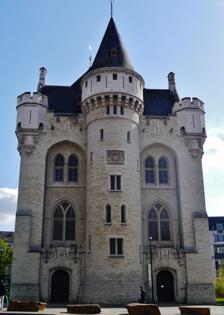
Building: Halle Gate
Country: Belgium
Year built: 1381
Former city gate and current museum in Brussels, Belgium Halle Gate Porte de Hal ( French ) Hallepoort ( Dutch ) Part of Second City Walls of Brussels Brussels , Belgium The Halle Gate Halle Gate Show map of Brussels Halle Gate Show map of Belgium Coordinates 50°49′59″N 4°20′41″E / 50.83306°N 4.34472°E / 50.83306; 4.34472 Type City gate Site information Controlled by Royal Museums of Art and History Open to the public Yes Website Official website Site history Built 1381 ( 1381 ) Materials Stone The Halle Gate ( French : Porte de Hal , pronounced [pɔʁt də al] ; Dutch : Hallepoort ) is a former medieval city gate and the last vestige of the second walls of Brussels , Belgium. Built between 1381 and 1383, it was heavily restored in the 19th century in its current neo-Gothic style by the architect Henri Beyaert . It is now a museum dedicated to the medieval City of Brussels , part of the Royal Museums of Art and History (RMAH). The Halle Gate is located on Boulevard du Midi / Zuidlaan , just south of the Marolles/Marollen neighbourhood, between the City of Brussels and Saint-Gilles municipalities. This site is served by Brussels-South railway station , as well as by the metro and premetro (underground tram) station Porte de Hal/Hallepoort on lines 2 , 3 , 4 and 6 . History Medieval structure Built between 1381 and 1383, the Halle Gate was one of the seven city gates from the second set of defensive walls that enclosed Brussels , and its only remaining trace. It first bore the name of Obbrussel Gate (Old Dutch: Obbrusselsche , for "Upper Brussels", now Saint-Gilles ). The gate was renamed for the city of Halle (French: Hal ), now located in Flemish Brabant , which it faces. The original gate included a portcullis and drawbridge over a moat . Though their military function ended in 1564, these features are visible to this day. In the 16th and 17th centuries, new siege weapons and techniques, including the advent of artillery , forced the city to modernise the defences in order to keep potential attackers at a safe distance from the walls, including the addition of ditches, bastions and ravelins . The gate's defence was reinforced around 1675 by Monterey Fort, Saint Clara Fort and Castel Rodrigo. The former was the most important defensive work, its name coming from the Spanish count responsible for modernising the defences. It was built between 1672 and 1675 on the heights of Obbrussel , south of the Halle Gate, by the military engineers Merex and Blom. As with the rest of the city's fortifications, the Halle Gate and Monterey Fort were ineffective, and were not able to prevent the French bombardment of Brussels in 1695, from the heights of Scheut , in Anderlecht, as part of the War of the Grand Alliance . The defensive works proved equally ineffective when French troops seized the city in 1746 during the War of the Austrian Succession , afterwards leaving the defensive works in ruins. By that time, siege was no longer an important part of warfare. Due to the growth of commerce and improved roads, the fortifications did little more than frustrate transit into and out of the city. The Halle Gate c. 1612 , detail of a drawing by Remigio Cantagallina The Halle Gate in 1786, watercolour painting by Paul Vitzthumb The Halle Gate marked on the 18th-century Ferraris map 19th-century restoration While the other six gateways and the defensive walls were demolished between 1818 and 1840 to make way for the Small Ring (Brussels' inner ring road), the Halle Gate survived as it then served as a military prison . It was at other times used as a customs house, a granary, and a Lutheran church. In 1830, as Belgium gained its independence , demolition work had reached the gate, but the new government decided to spare it. In 1840, the street just inside of it was raised 3 metres (10 ft), making it impassable to vehicles. A toll was nonetheless still levied on commercial goods passing there until this practice was discontinued in 1865. From 1868 to 1871, as the city was being modernised, the architect Henri Beyaert , with little regard for historical accuracy, transformed the austere medieval tower into something of a neo-Gothic castle, which fit better with the contemporary romantic perception of the Middle Ages . The outer entrance, now facing Saint-Gilles, is closer to the original appearance. In front of the inner gate, facing the City of Brussels, Beyaert added a circular tower topped by a large conical roof, containing a monumental spiral staircase. The old, rectangular windows were replaced by ogival ones. Beyaert also added turrets , a walkway and new battlements . In 1847, the Halle Gate was included in Belgium's Musée royal d'Armures, d'Antiquités et d'Ethnologie ("Royal Museum of Armour, Antiquities and Ethnology"), now named the Royal Museums of Art and History (RMAH). The collections included diplomatic gifts, mementoes and curiosa owned by the Dukes of Burgundy and subsequently the Habsburg archdukes , and which had been placed, until then, in various locations in Brussels. By 1889, the Halle Gate had become too small to house most of the collections, which were relocated to the Cinquantenaire/Jubelpark Museum . The gate continues to display armour and weapons. The Halle Gate before 1823, drawing by Vitzthumb from Collection des anciennes portes de Bruxelles Interior of the Halle Gate before 1823, Vitzthumb, Collection des anciennes portes de Bruxelles View of the remnants of Brussels' city walls near the Halle Gate in 1830–31, painting by François Bossuet The Halle Gate in the late 19th century, after restoration 20th century–present In 1976, the Halle Gate was in a dangerous state of disrepair and was closed. The building received protected status on 13 September 1990. After a public competition, won by architect Marco Bollen, renovations began, and the building was reopened to the public in 1991. Further restoration was stalled due to lack of funds, and the museum only housed temporary exhibitions for several years. In March 2007, the second phase of the restoration began, and the completed museum finally opened on 6 June 2008, with the "Saint-Gilles" (drawbridge) entrance as the prestigious main entrance to the building. Right next to the Halle Gate is the Porte de Hal/Hallepoort metro station , which opened in 1988, and the premetro station of the same name, which opened in 1993 (the metro operates one level below the premetro lines). The station contains several artworks by the famous Brussels artist François Schuiten . The Halle Gate in 2020, Saint-Gilles ' side The Halle Gate in 2020, City of Brussels ' side Museum Parade armor of Archduke Albert of Austria The museum displays exhibits about the history of the building, as well as of the City of Brussels and its defence. The collection includes the parade armor of Archduke Albert of Austria , Governor General of the Habsburg Netherlands in the 17th century. The main parts of the museum, each on a separate floor, are: Armour and Armaments, in a small room off the central passage the Gothic Room, above, containing the history of the fortifications of Brussels and of the Halle Gate the Guilds Room, showing the role of the trade guilds of the city a temporary exhibition space a walkway round the battlements, offering a panorama of the city the roof space for small exhibitions In art The Wine of Saint Martin's Day , Pieter Bruegel the Elder , c. 1565–1568 The Halle Gate was represented, around 1565–1568, by Pieter Bruegel the Elder in his painting The Wine of Saint Martin's Day . See also Belgium portal Namur Gate , a part of the 14th-century city wall protecting Brussels List of museums in Brussels History of Brussels Belgium in the long nineteenth century References Footnotes